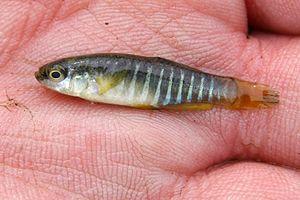
L'Aphanius de Corse ou Cyprinodonte de Corse est une espèce de poissons fréquentant les eaux douces et saumâtres. On le retrouve principalement dans les étangs de Biguglia ou Palo, ainsi que dans la baie de San Siprianu en Corse. C'est un poisson protégé, dont la capture est interdite.
Cette liste commentée recense l'ichtyofaune d'eau douce en France métropolitaine. Elle répertorie les espèces de poissons dulçaquicoles français actuels et celles qui ont été récemment classifiées comme éteintes. Comme ici n'est référencé que la France métropolitaine, cette liste ne comptabilise pas les animaux présents dans les territoires de la France d'outre-mer, qui sont des régions disséminées un peu partout dans le monde.